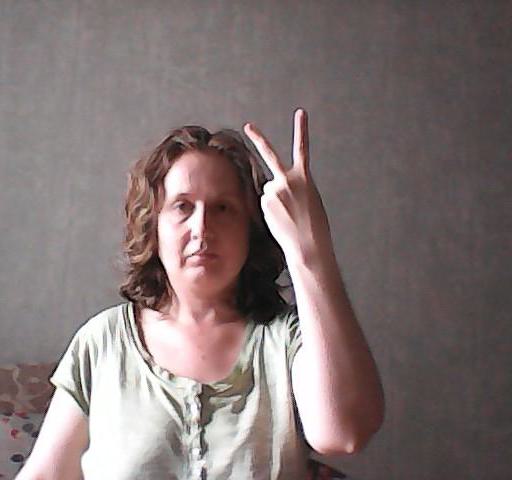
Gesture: peace_inverted